Lithuania

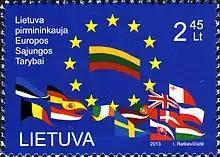
Stamp dedicated to Lithuania's presidency of the European Union

Since Lithuania declared the restoration of its independence on 11 March 1990, it has maintained strong democratic traditions. It held its first independent general elections on 25 October 1992, in which 56.75% of voters supported the new constitution. There were intense debates concerning the constitution, particularly the role of the president. A separate referendum was held on 23 May 1992 to gauge public opinion on the matter, and 41% of voters supported the restoration of the President of Lithuania. Through compromise, a semi-presidential system was agreed on.